Andy Ponstein

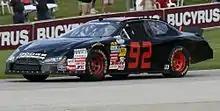
Ponstein's 2010 Nationwide Series car at Road America

A graduate of Hope College, Ponstein began his professional racing career in 1998, competing in the American Speed Association; moving to the CRA Super Series in 2001, he won his first race in the series in 2003.